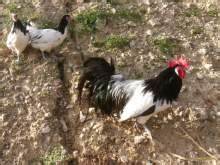
Label: chicken